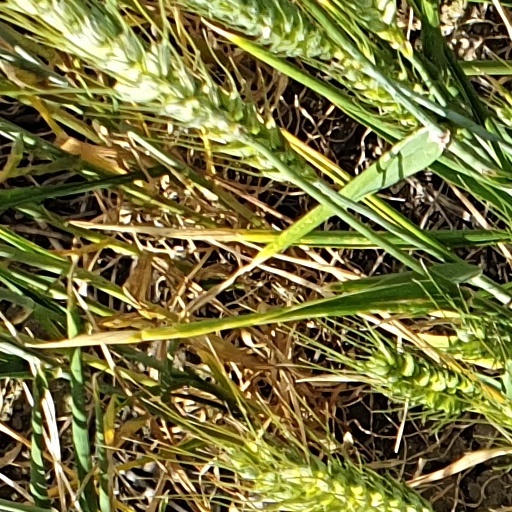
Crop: wheat